Point Labatt

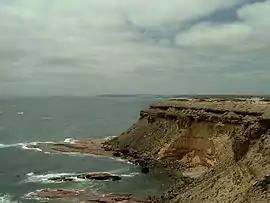
Point Labatt as viewed from the south

Point Labatt is a headland located on the west coast of Eyre Peninsula in the Australian state of